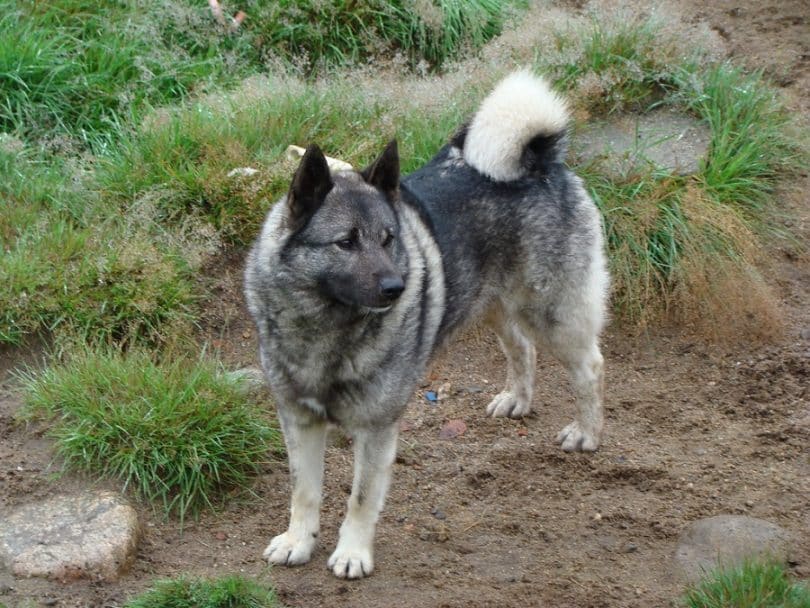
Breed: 217-n000046-Norwegian_elkhound